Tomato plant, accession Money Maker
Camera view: tilt-top (135 deg); turntable rotation: 330 degrees
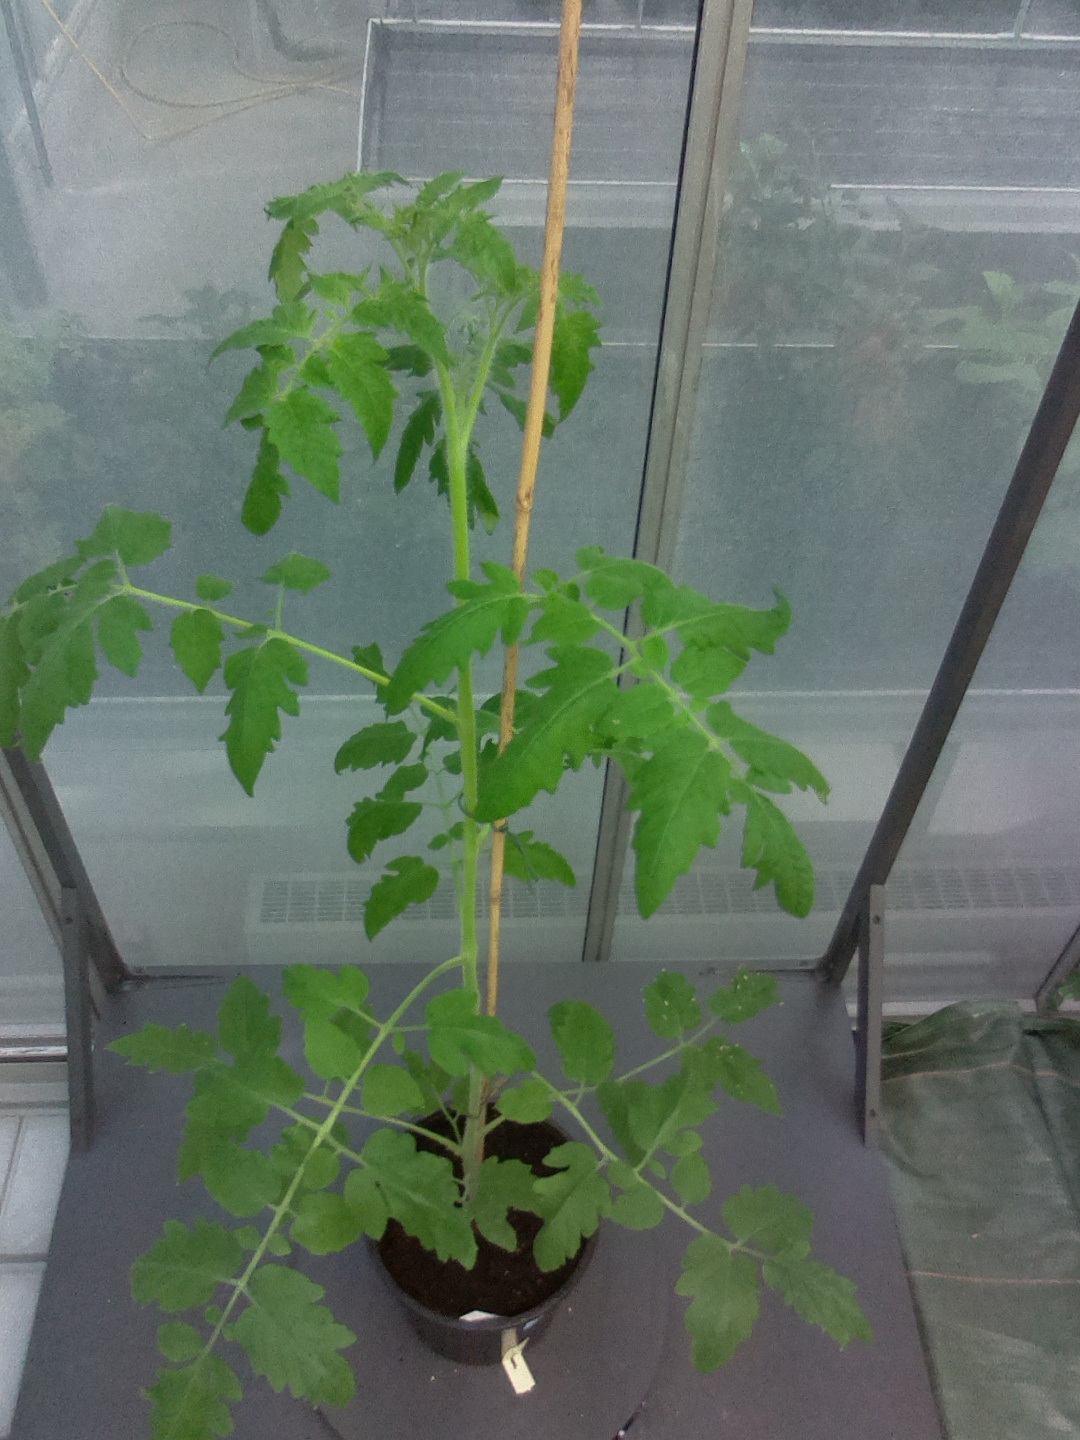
BBCH growth stage 54: 4 inflorescences visible